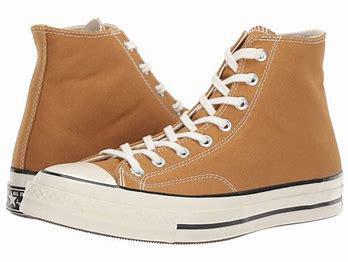
Brand: Converse
Model: Chuck 70 Hi Canvas